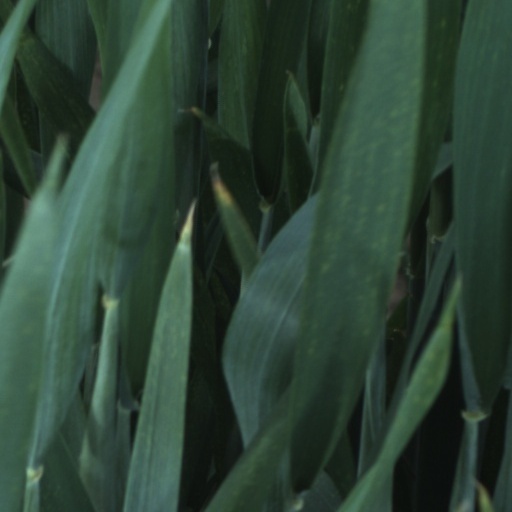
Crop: wheat